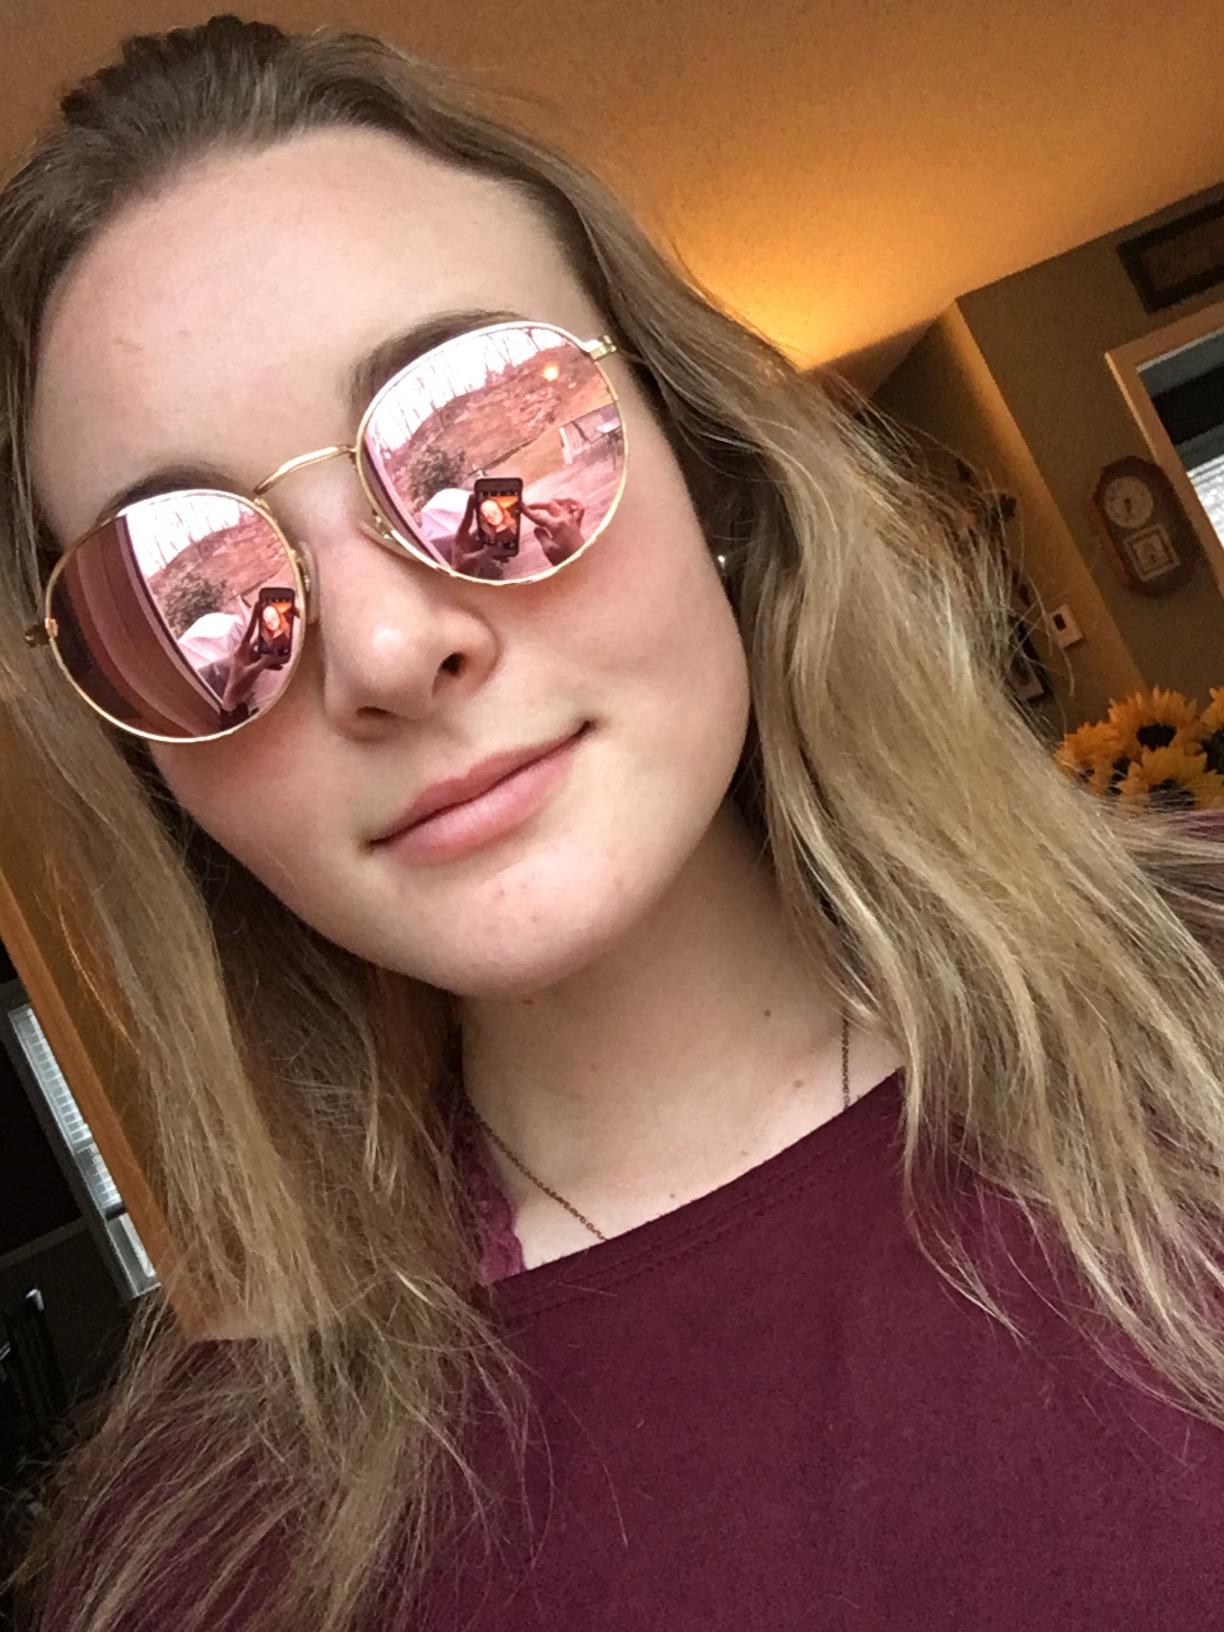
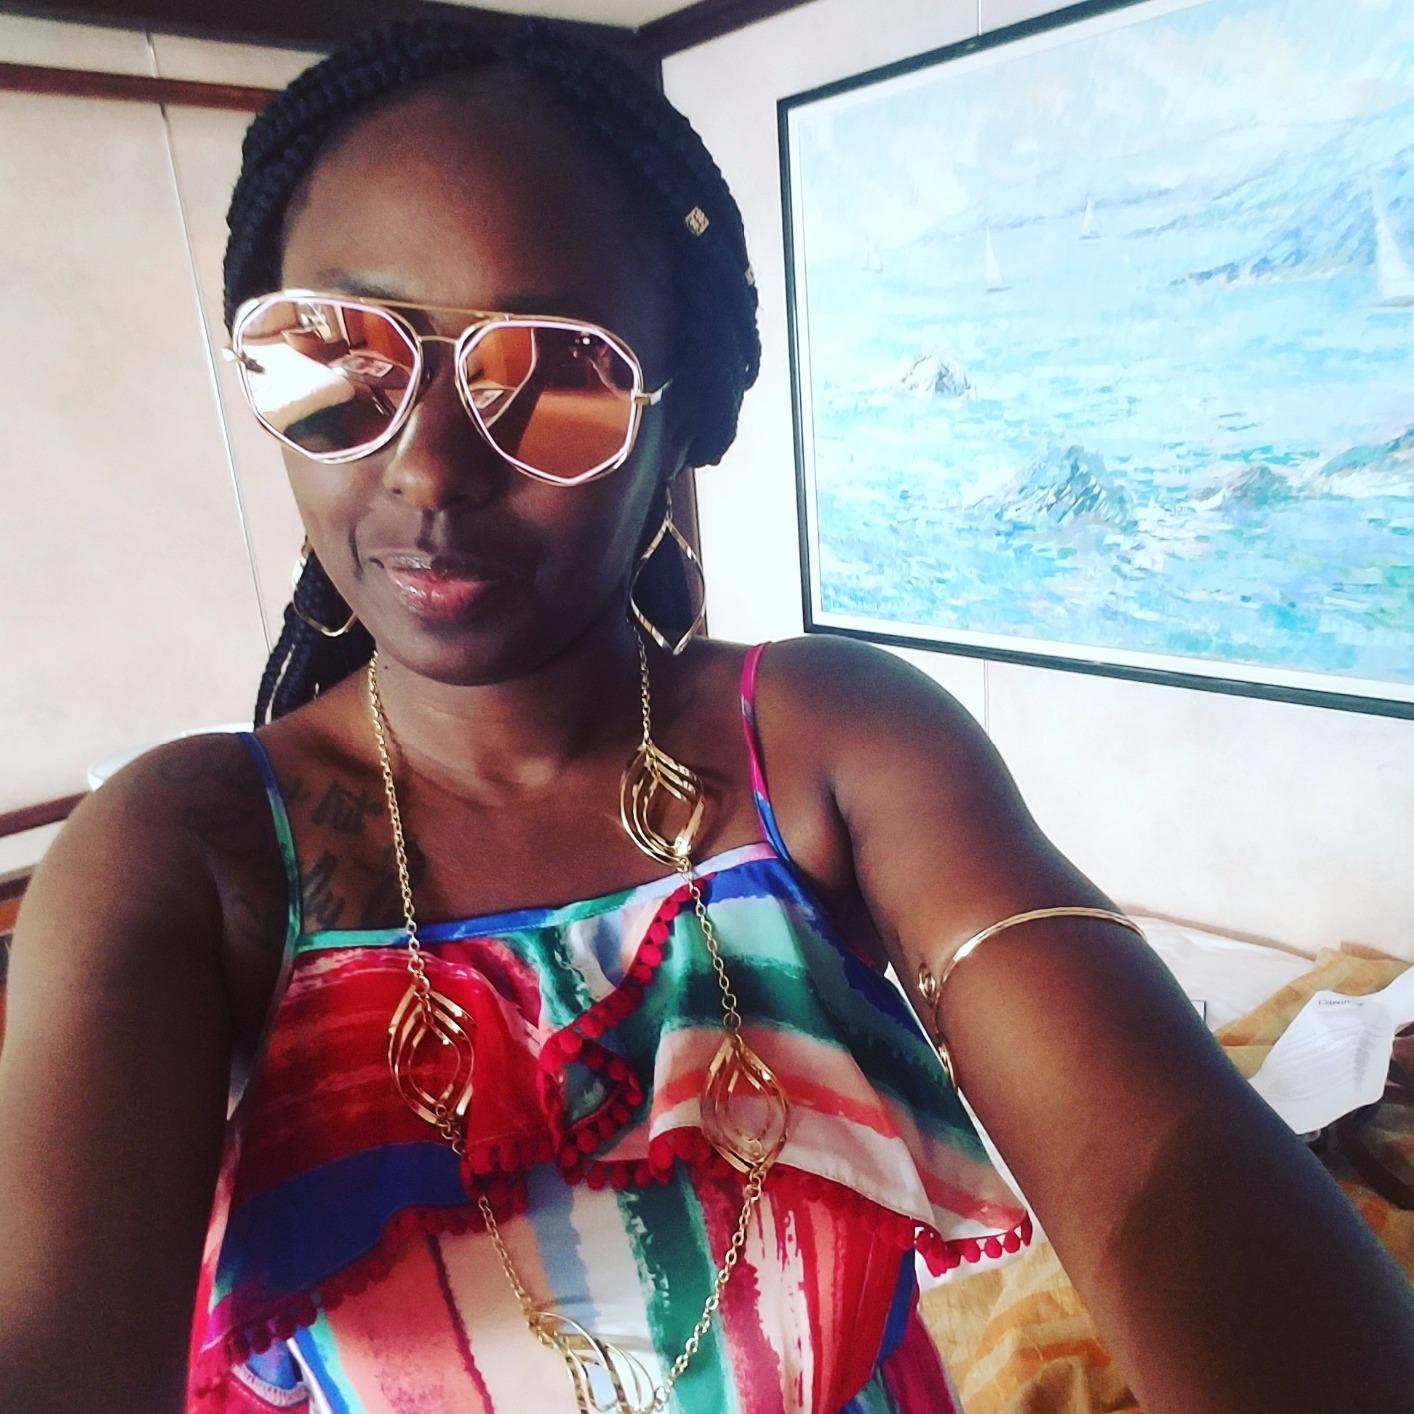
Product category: accessories_sunglasses
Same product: no